Codex Astensis

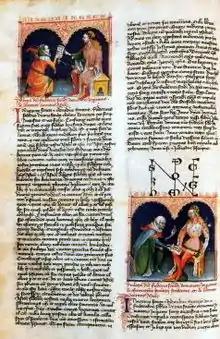

The Codex Astensis is a medieval catalog of documents concerning the Asti region. Dating to the 14th century, it describes events related to the medieval commune of Asti from 1065 to 1353 CE.